ZP Theart

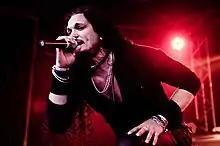
Theart performing in 2014

ZP De Villiers Theart (born 27 May 1974) is a South African born singer and the former lead vocalist and co-founder of the British power metal band DragonForce. He was also the lead vocalist for the British heavy metal band Tank and American hard rock band Skid Row. During his tenure as the vocalist of DragonForce, the band received a Grammy nomination for its song "Heroes of Our Time". Theart was also hired by League of Legends game creators Riot Games as the voice of Karthus for the official soundtrack songs "Deathfire Grasp" and "Last Whisper".